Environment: real
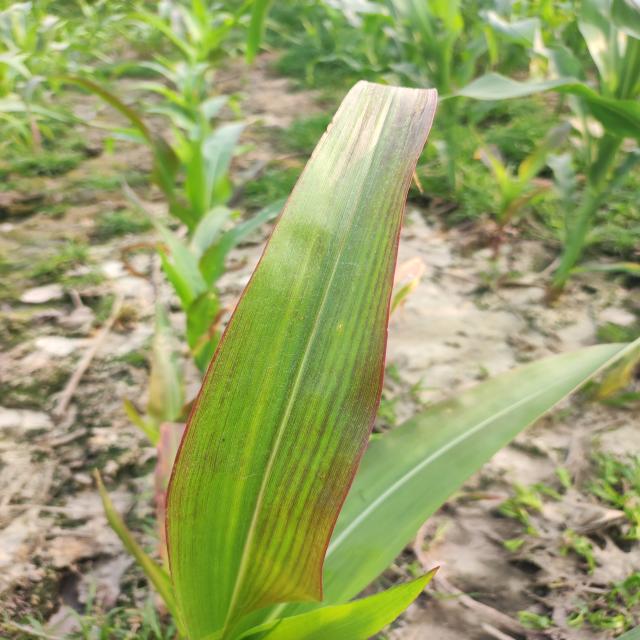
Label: phosphorus_deficiency